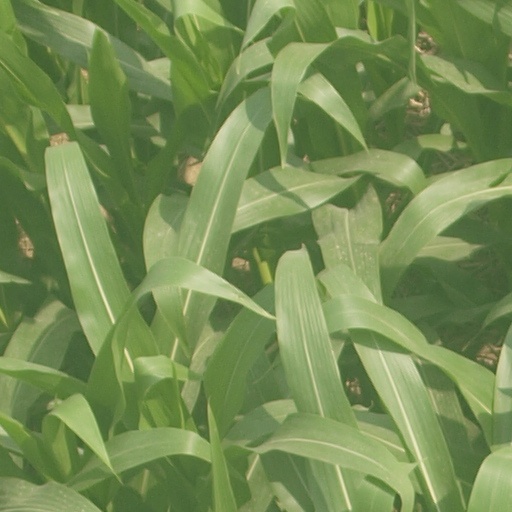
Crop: maize; corn